History of Scandinavian Airlines System (1933–1952)

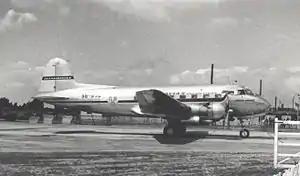
SAS Saab Scandia at London Heathrow Airport in 1953

Per A. Norlin became SAS's first CEO. In the first 17 months until the end of 1947, SAS carried 10,000 passengers and achieved revenue of SEK 37 million. In mid 1946, SAS placed an order for four Stratocruisers from Boeing. In late 1946, Douglas launched the DC-6; reports from the Boeing plant showed delays and concerns that the aircraft would not meet expectations. On 15 November, the SAS board decided to order seven DC-6, to supplement the Stratocruisers. The Stratocruisers ordered from Boeing were not delivered until 1949, two years after order and very delayed.